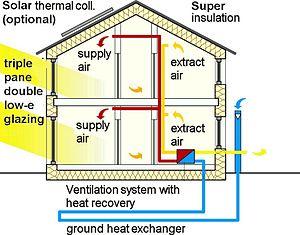
Un bâtiment à énergie zéro, est un bâtiment à consommation énergétique nette nulle, ce qui signifie que la quantité totale d'énergie utilisée, calculée sur une base annuelle, est à peu près égale à la quantité d'énergie renouvelable créée sur le site, ou dans d'autres définitions par des sources d'énergie renouvelables externes. Ces bâtiments contribuent par conséquent moins aux gaz à effet de serre dans l'atmosphère que les bâtiments similaires non-ZNE. Ils consomment parfois de l'énergie non renouvelable et produisent des gaz à effet de serre, mais à d'autres moments ils réduisent ailleurs la consommation d'énergie et la production de gaz à effet de serre. Un concept similaire approuvé et mis en œuvre par l'Union européenne et d'autres pays dans la recommandation nZEB est le bâtiment à Quasi Zéro Énergie, avec l'objectif d'avoir tous les bâtiments dans une région conçus selon les normes nZEB d'ici 2020.